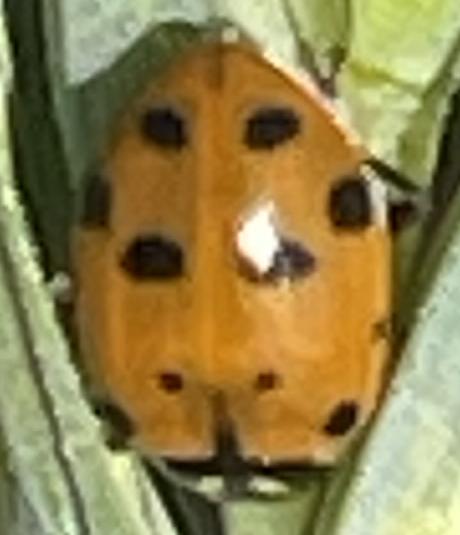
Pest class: predators